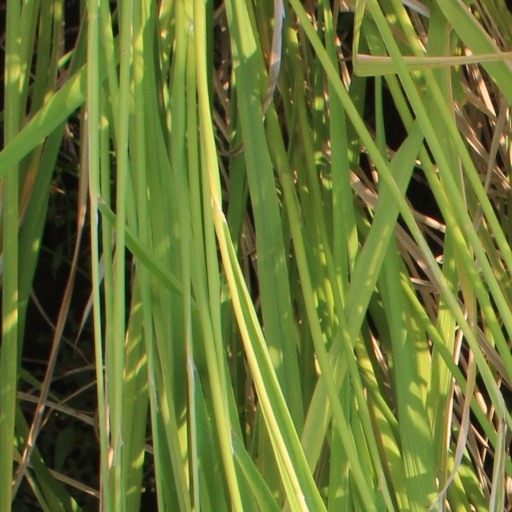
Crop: rice